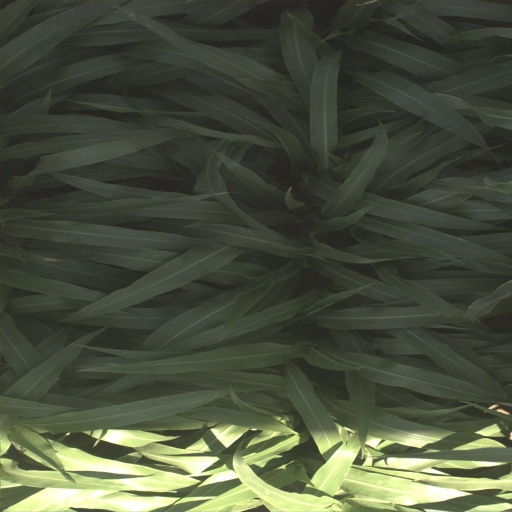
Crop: sorghum